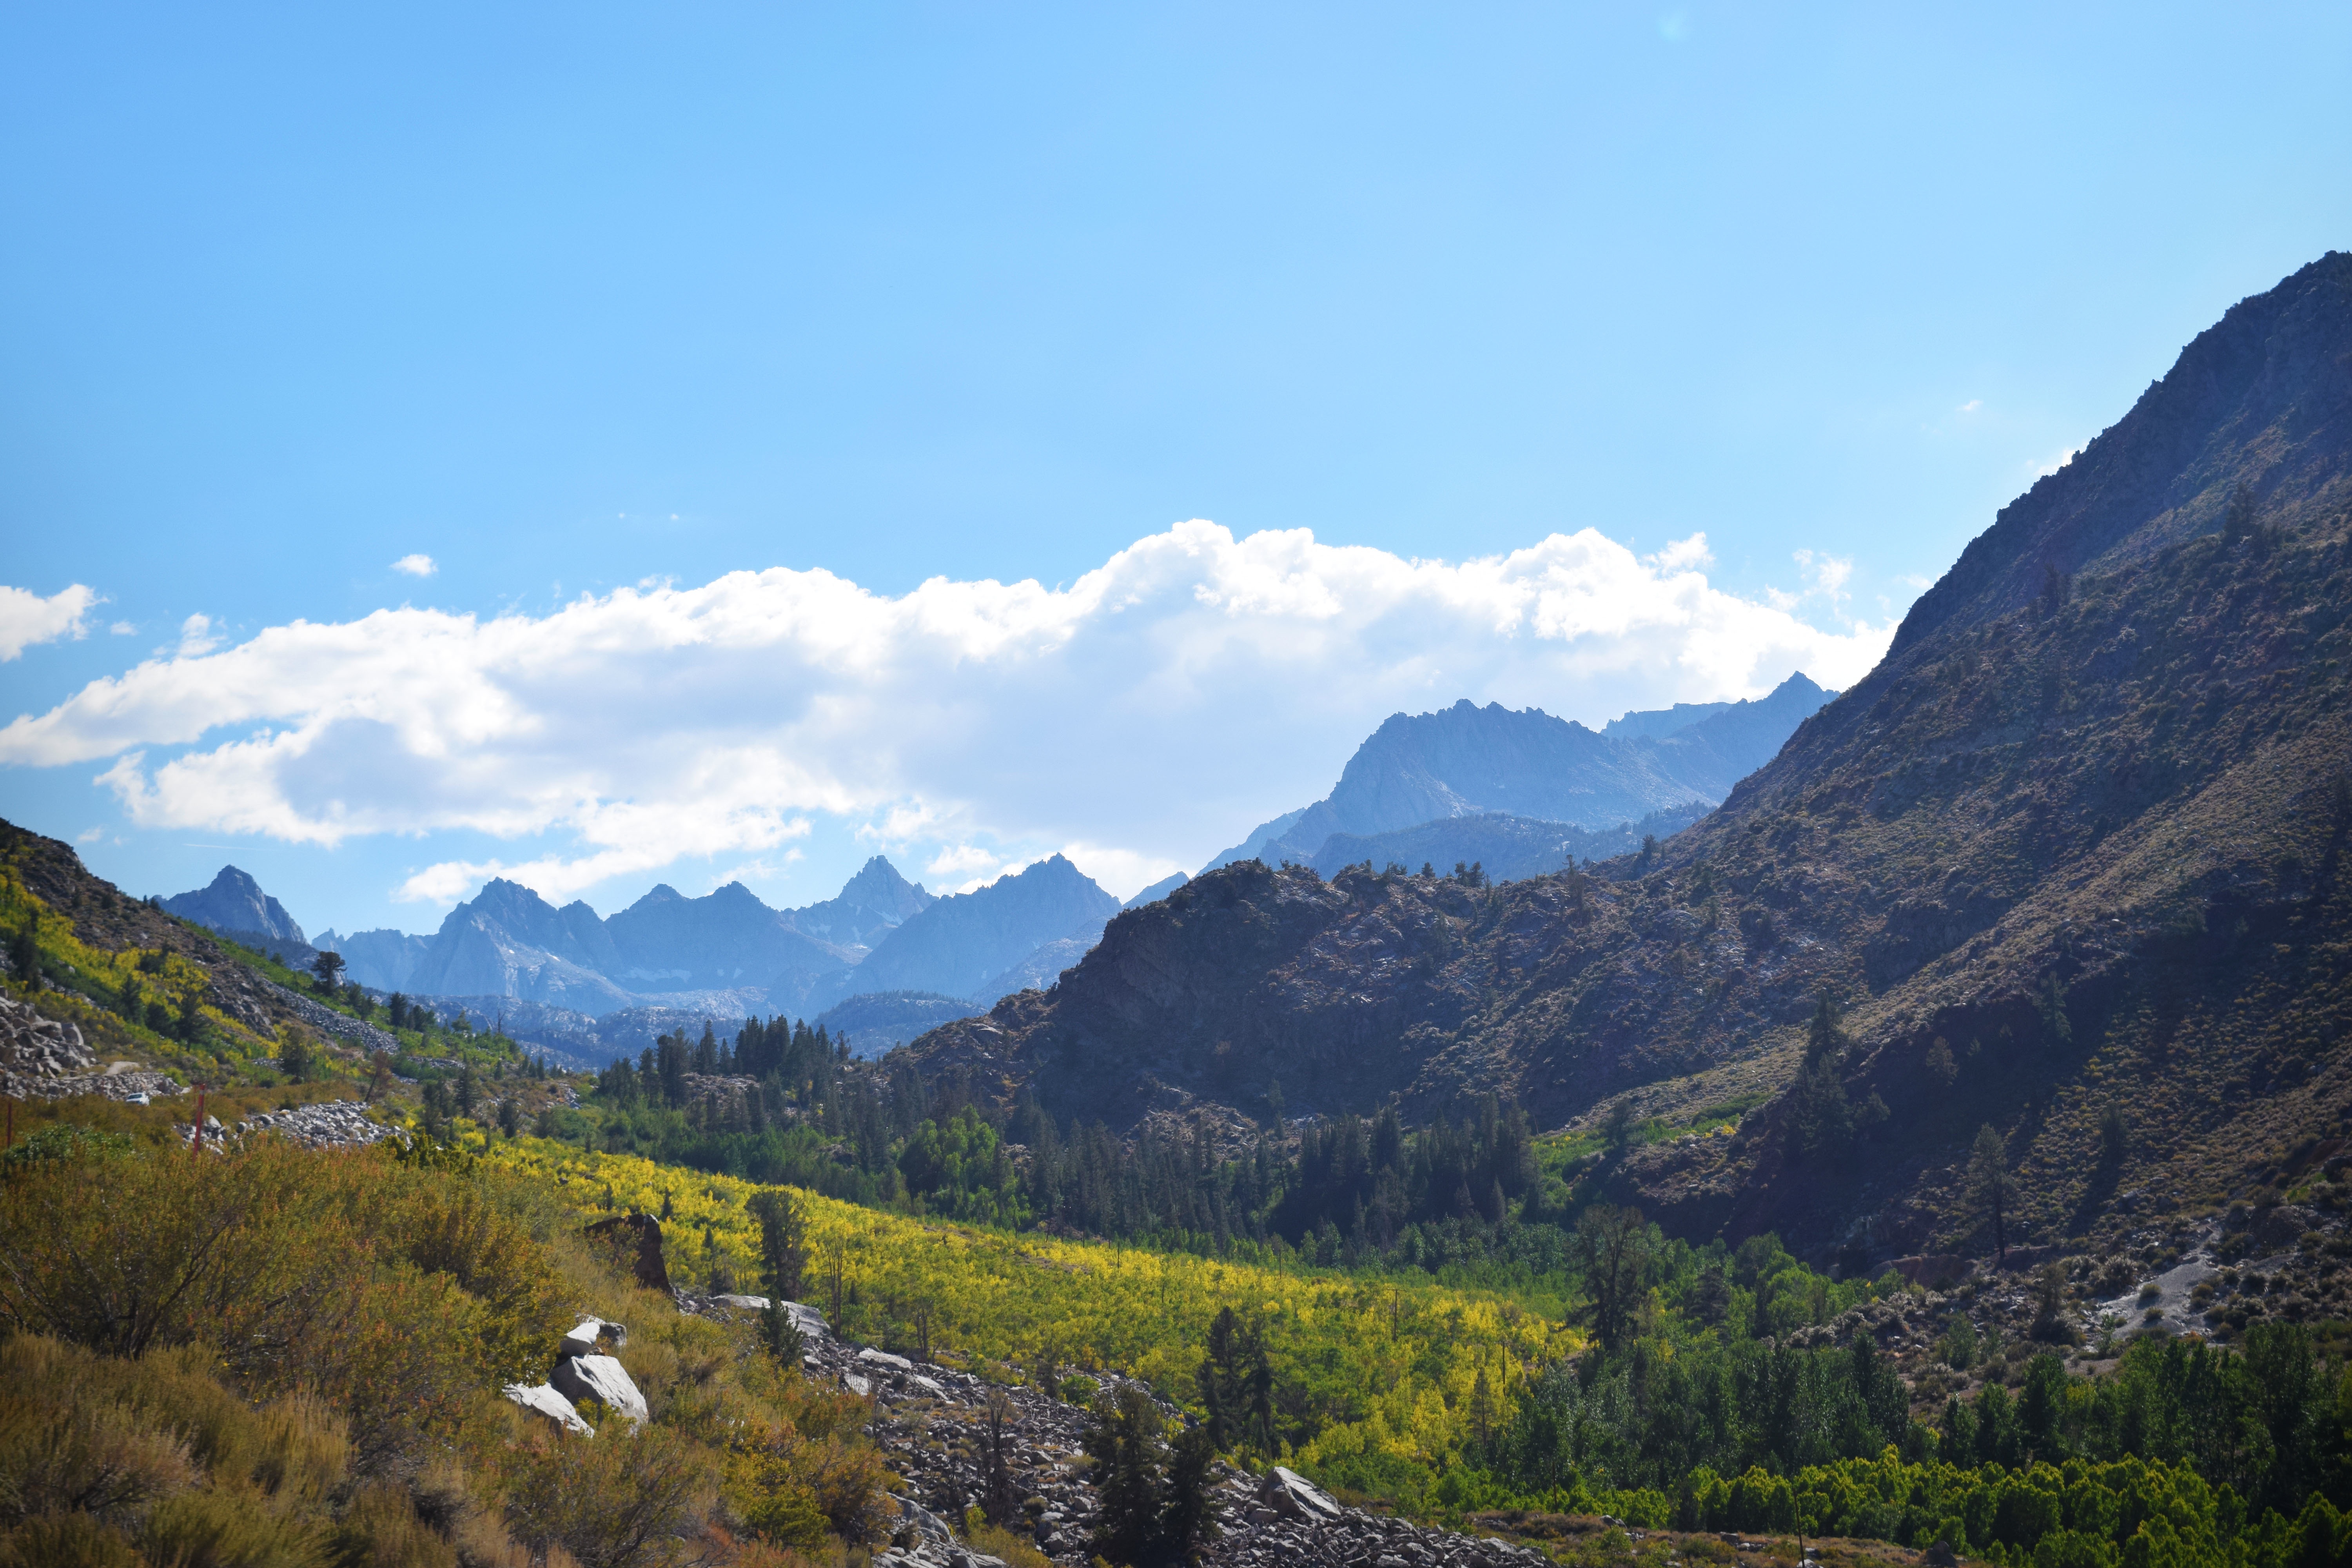
landscape, nature, wilderness, walking, mountain, meadow, hill, adventure, valley, mountain range, ridge, alps, plateau, fell, landform, mountain pass, geographical feature, mountainous landforms